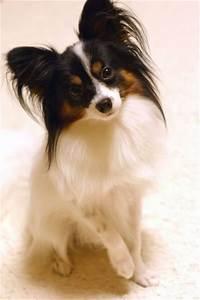
dog